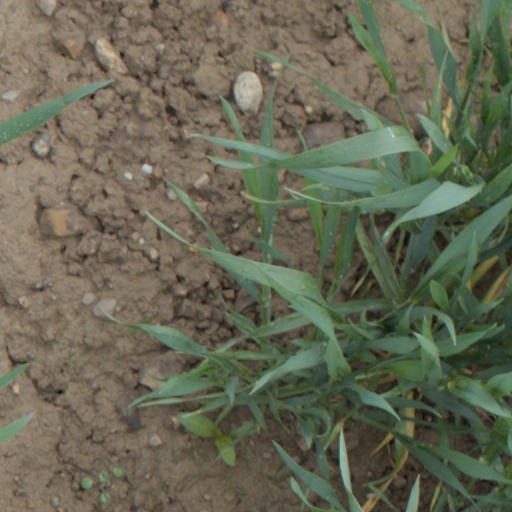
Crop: wheat